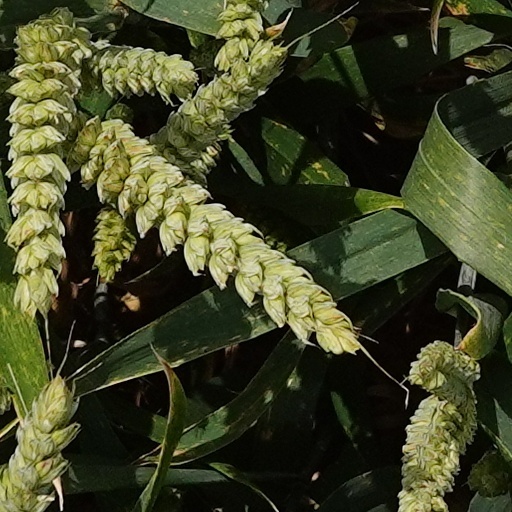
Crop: wheat